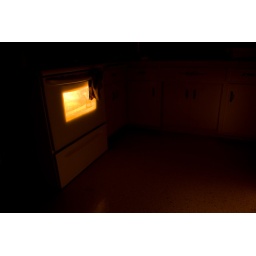
A fun long exposure (2 minutes) in my darkened kitchen with only the oven to light the scene.